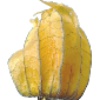
Label: physalis_with_husk